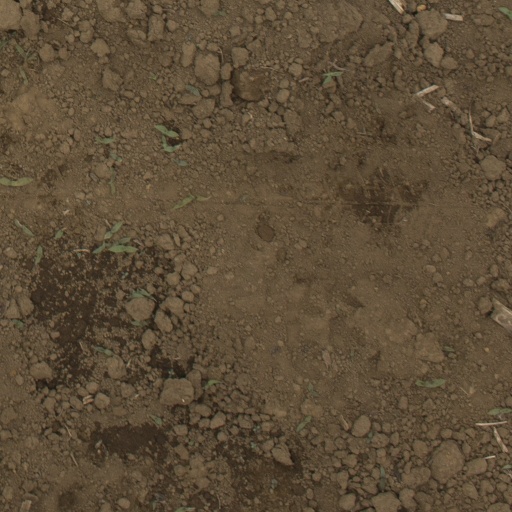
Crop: Jerusalem artichoke